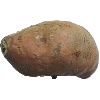
Label: potato_sweet